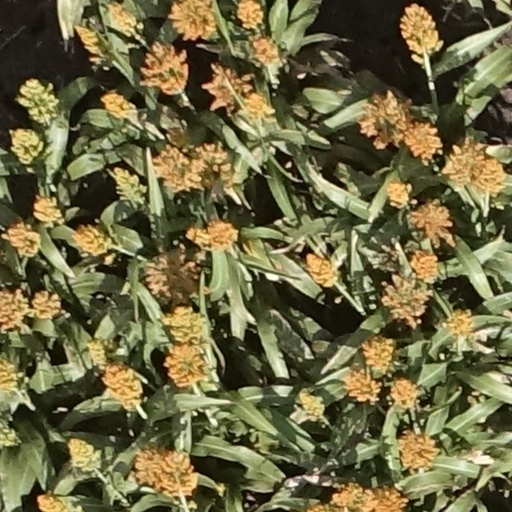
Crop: sorghum